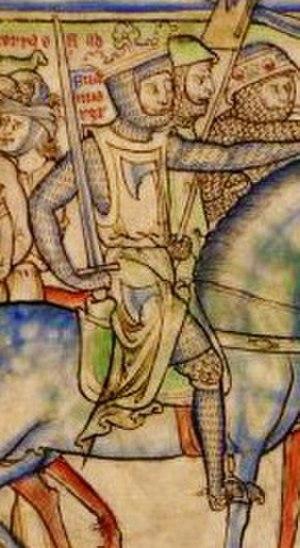
Le 3 février est le 34ᵉ jour de l'année du calendrier grégorien. Il reste 331 jours avant la fin de l'année, 332 en cas d'année bissextile.